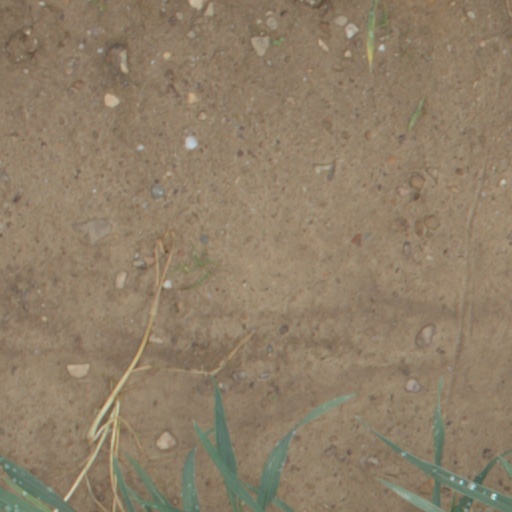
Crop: wheat